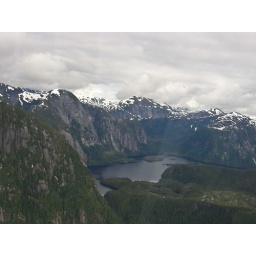
Very difficult to take any good shot on the tiny plane and the window in between.